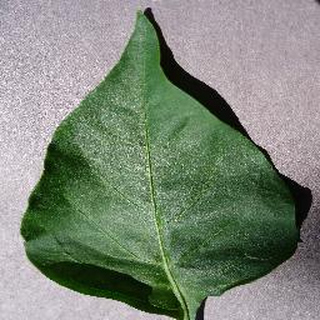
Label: healthy_bell_pepper